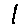
Label: 1